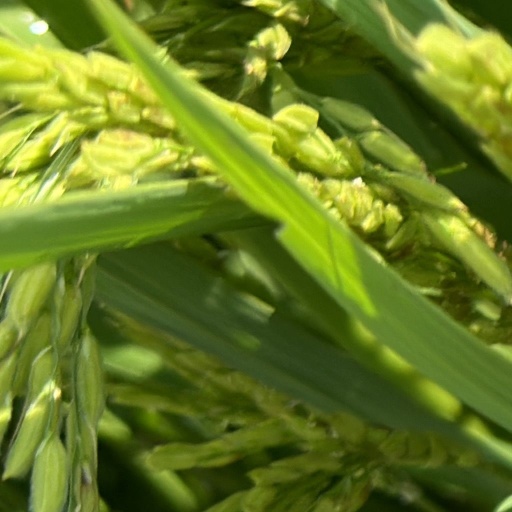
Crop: rice